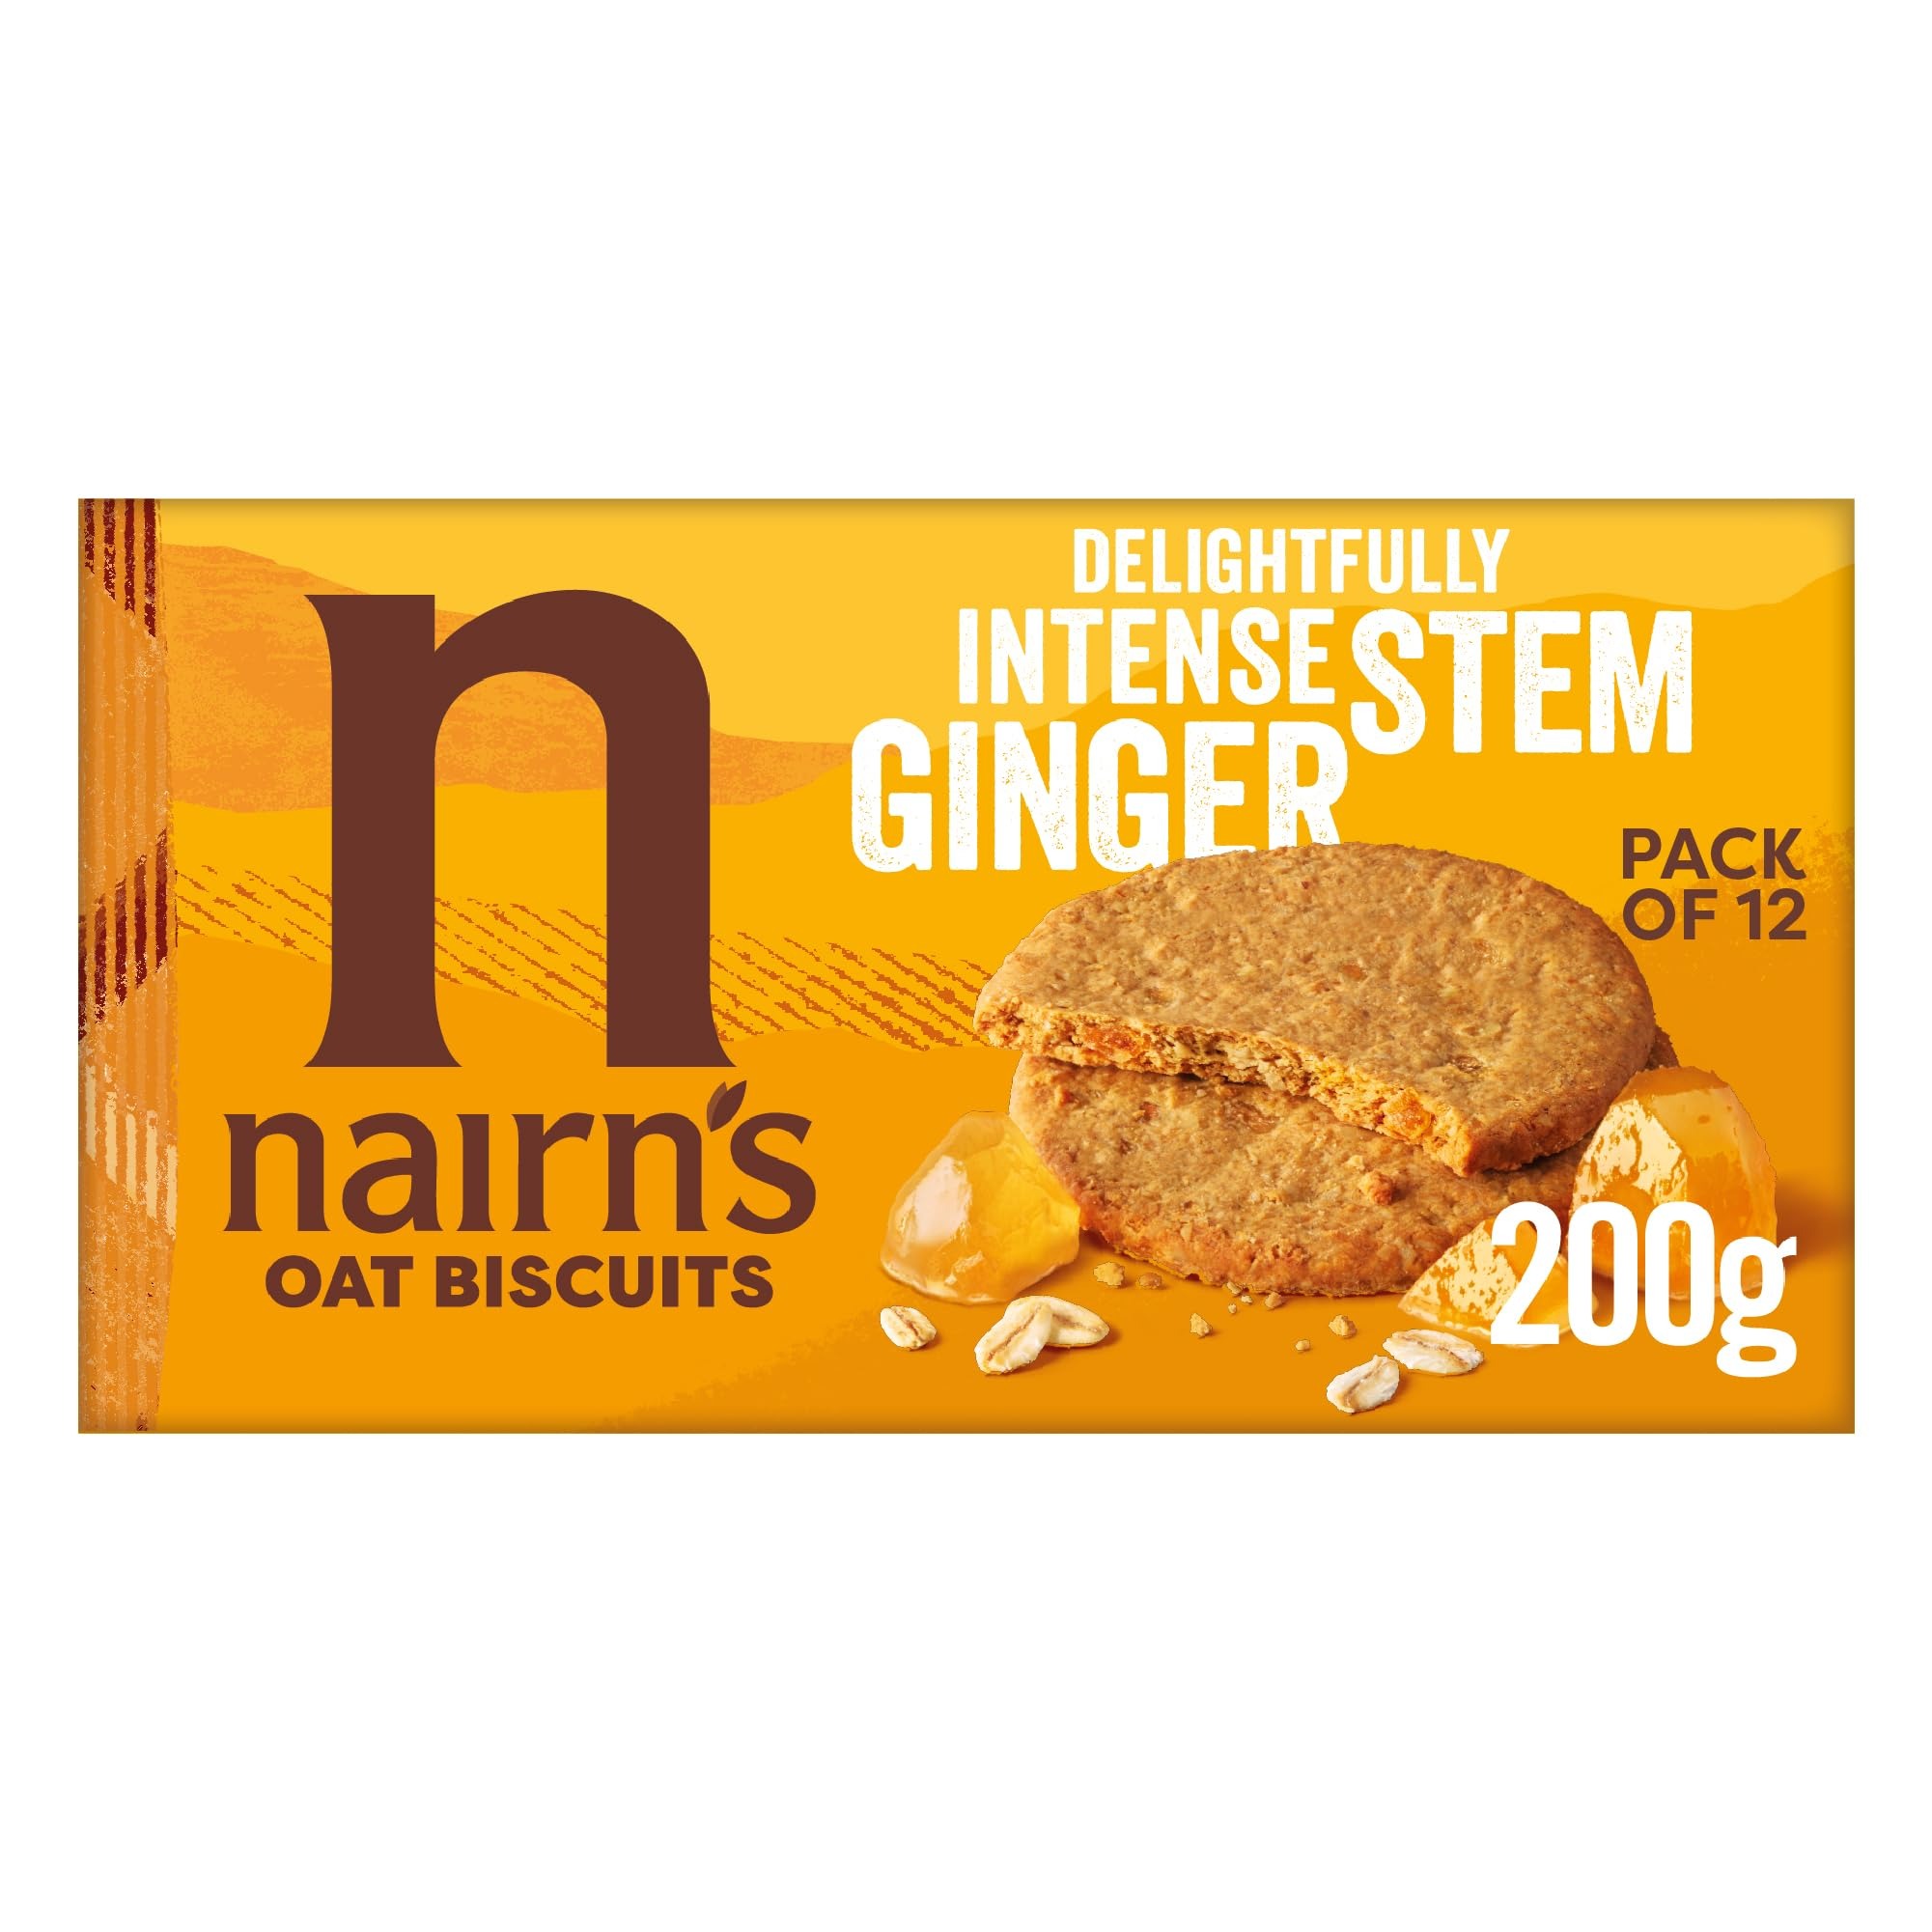
Item Name: NAIRNS Oat Cakes, Wheat Free Ginger, 7.1 oz
Value: 7.1
Unit: Ounce

Price: 11.72